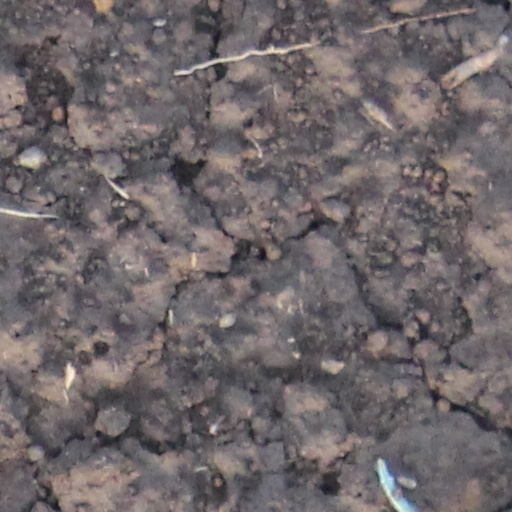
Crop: wheat